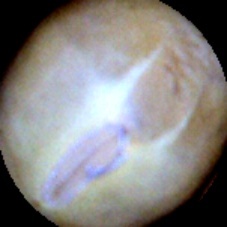
Label: Intact